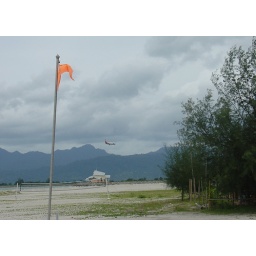
A plane arrives in Pulau Lankawi bringing tourists over for a day of clouds and drizzle.